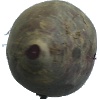
Label: beetroot